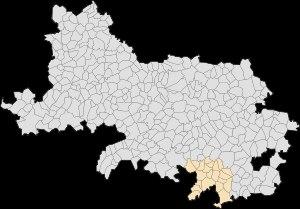
Le canton de Bapaume est une division administrative française située dans le département du Pas-de-Calais et la région Hauts-de-France.